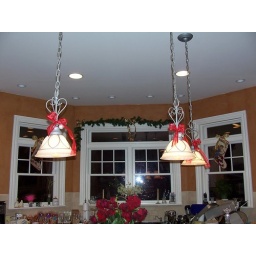
over the island and sink in kitchen